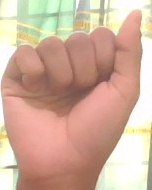
ASL sign: A